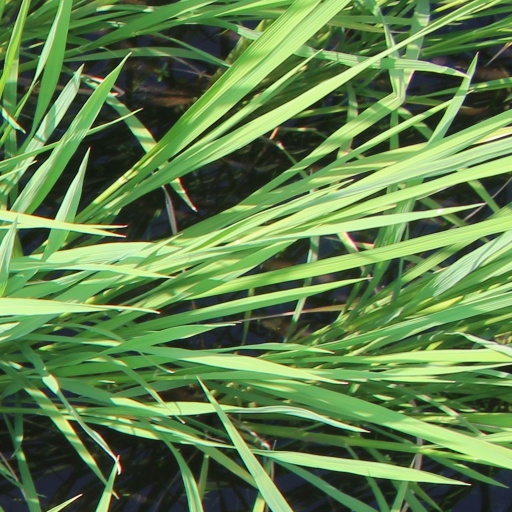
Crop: rice